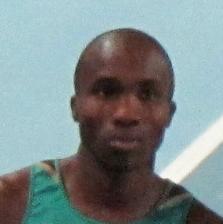
Age: 22